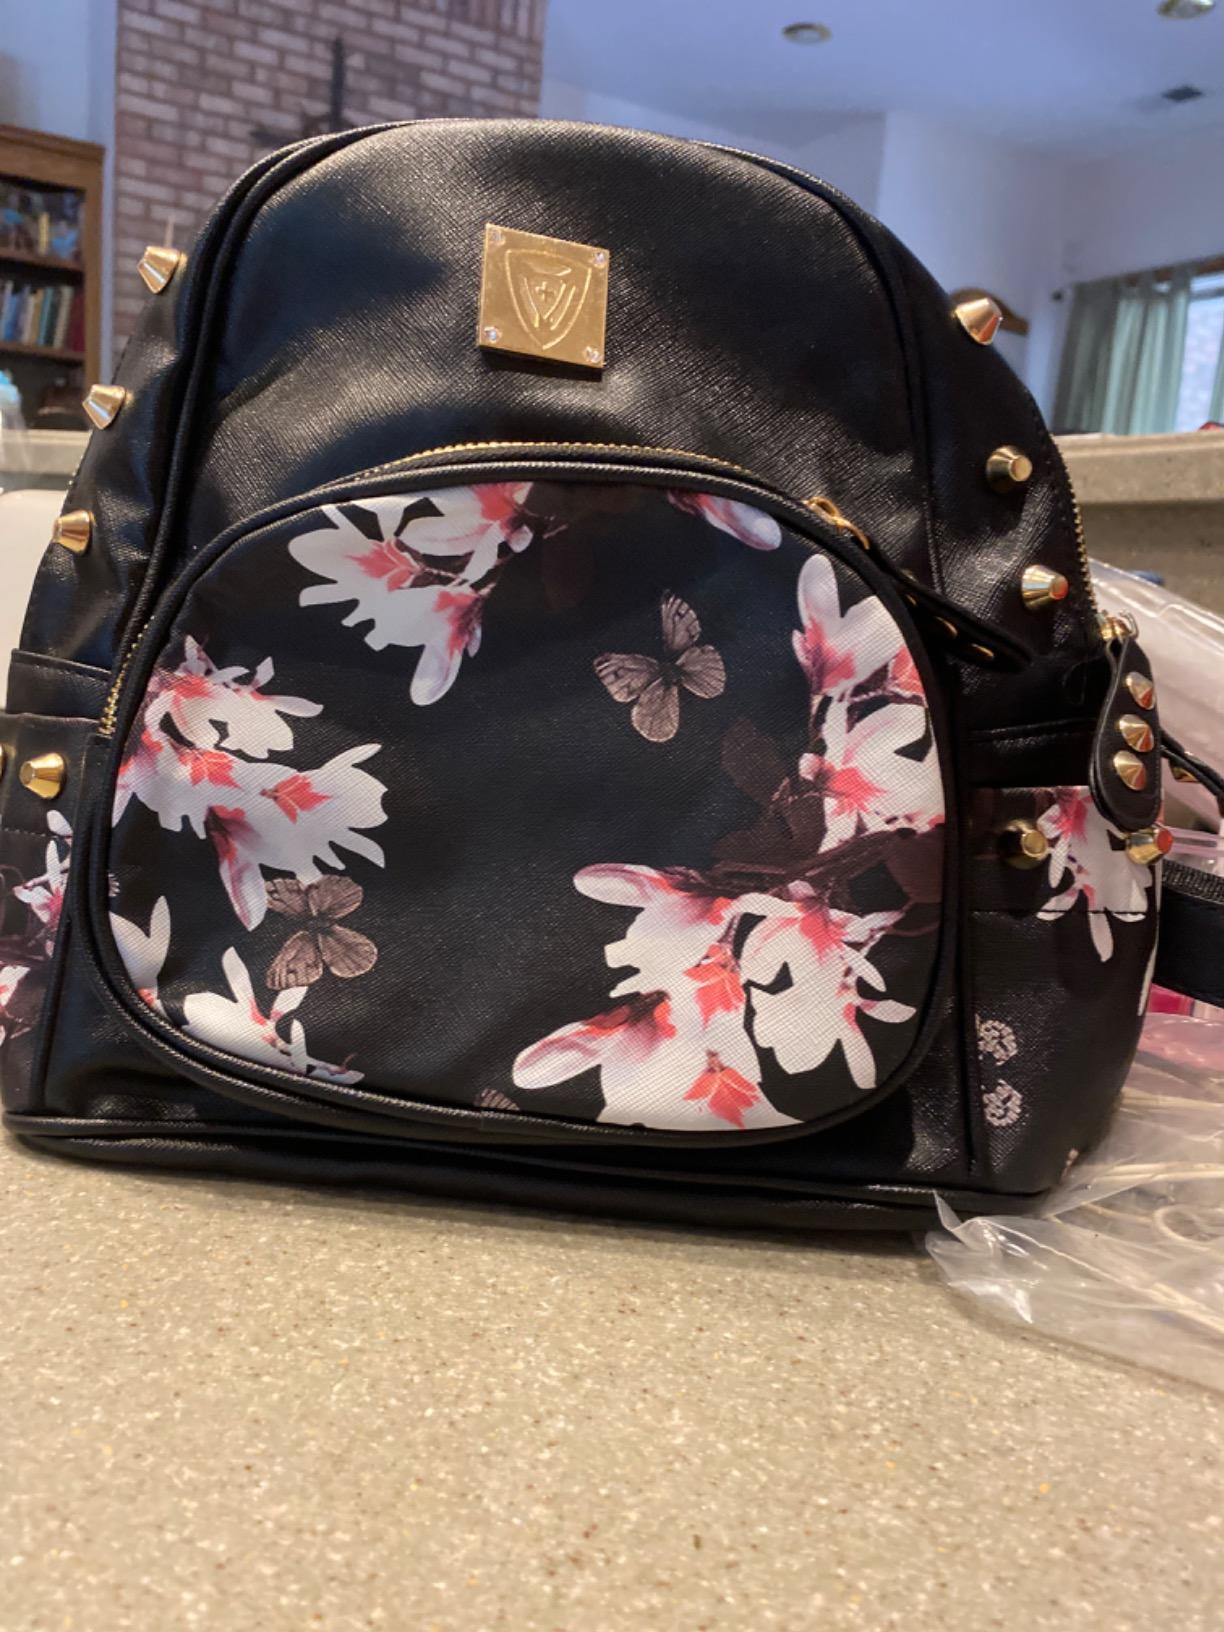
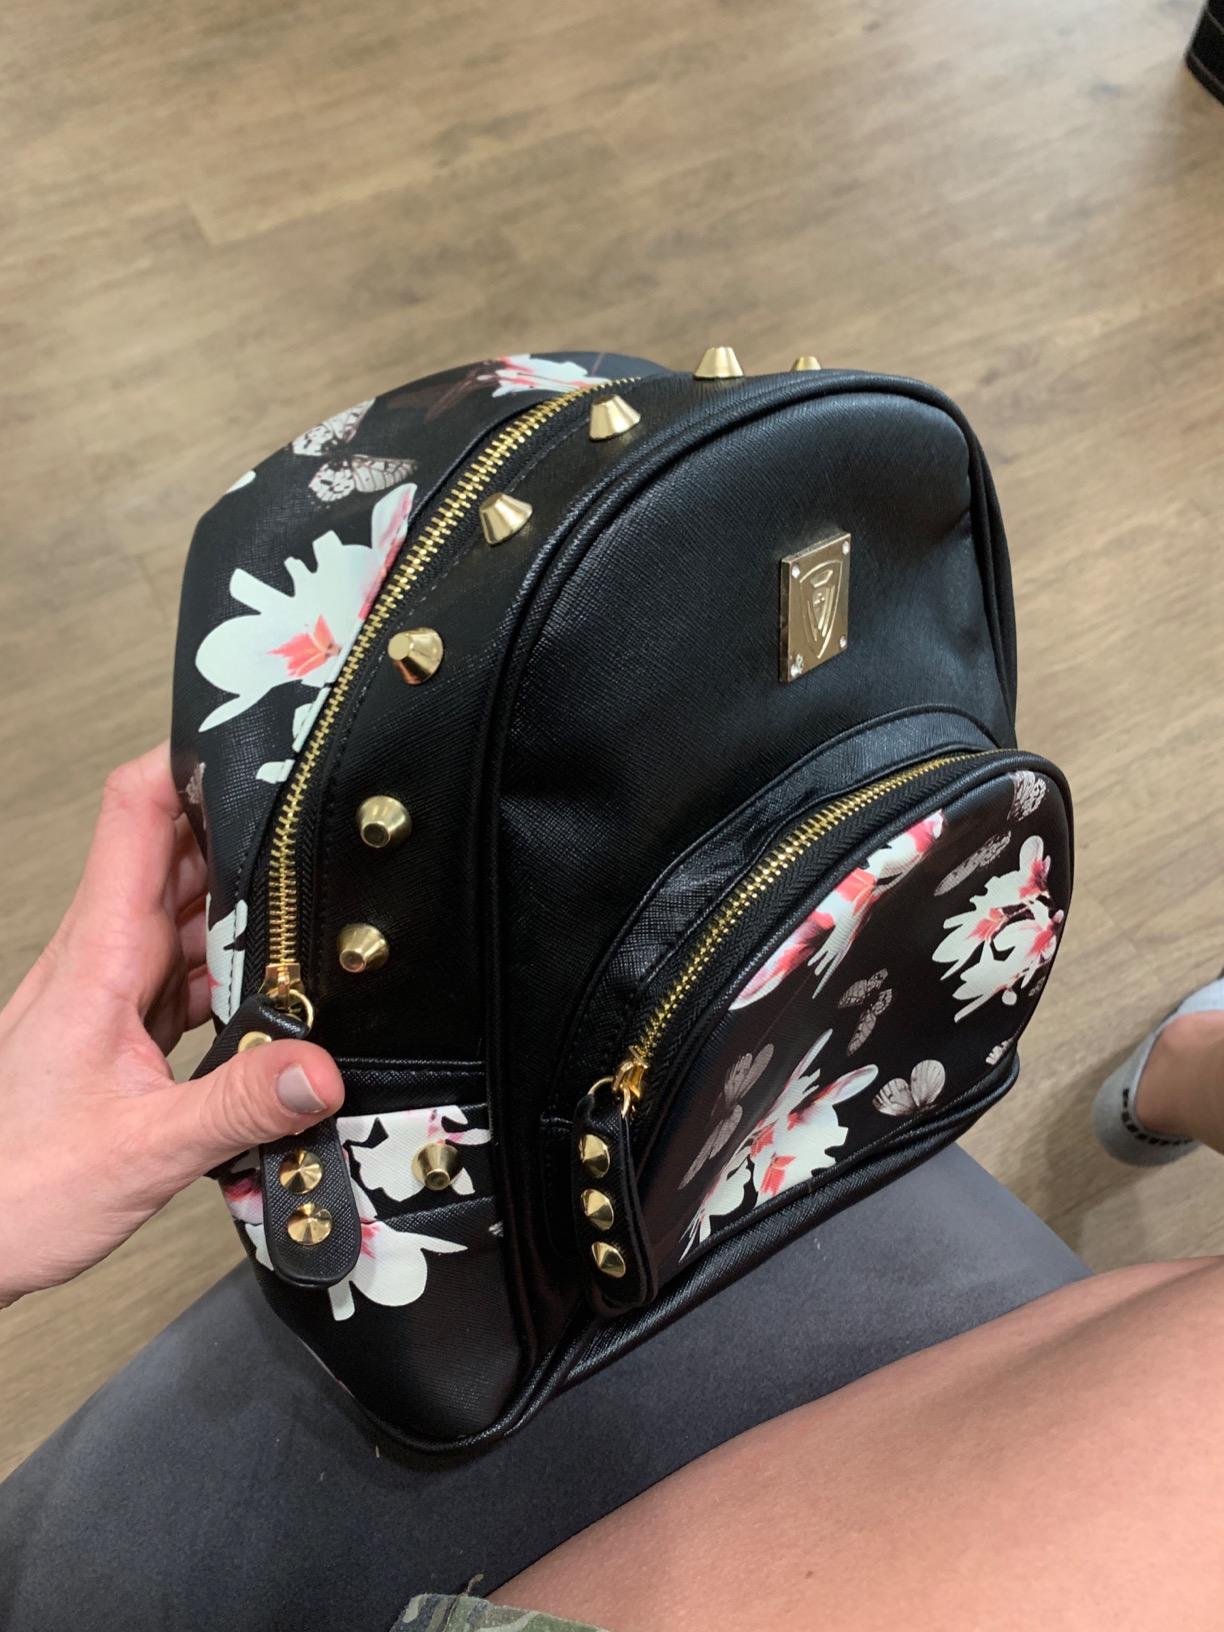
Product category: accessories_handbag
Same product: yes